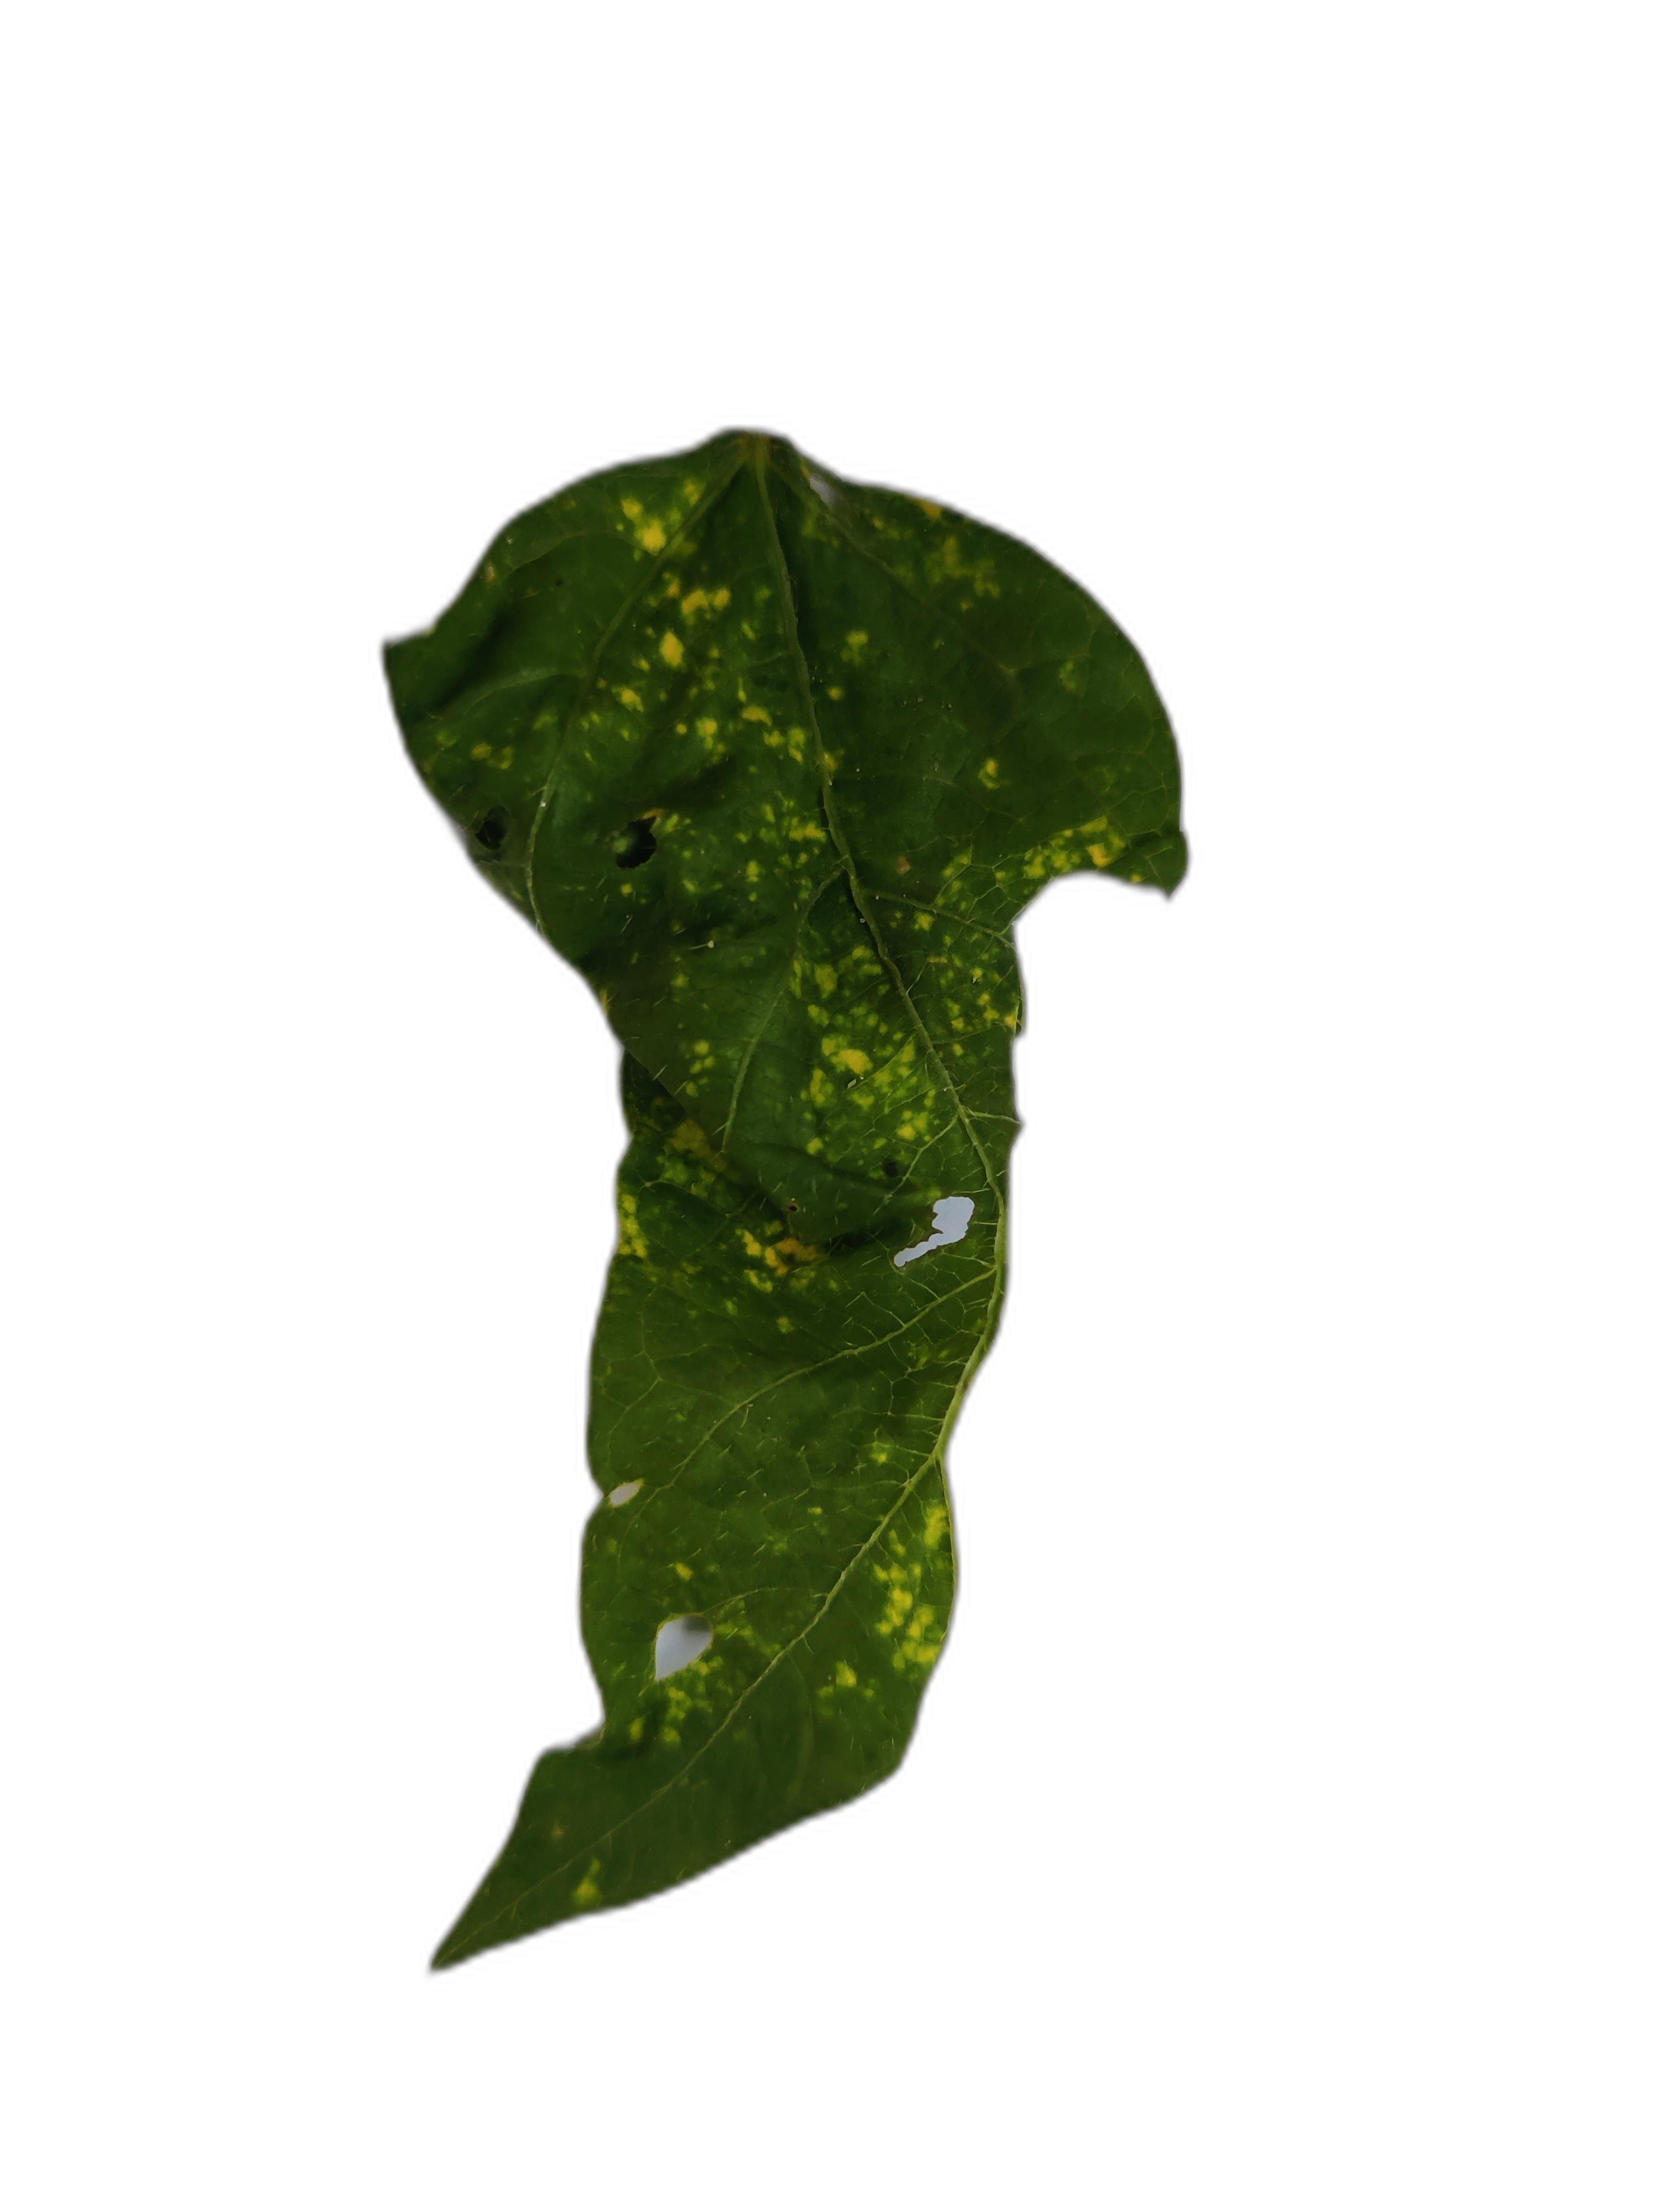
Label: Yellow Mosaic